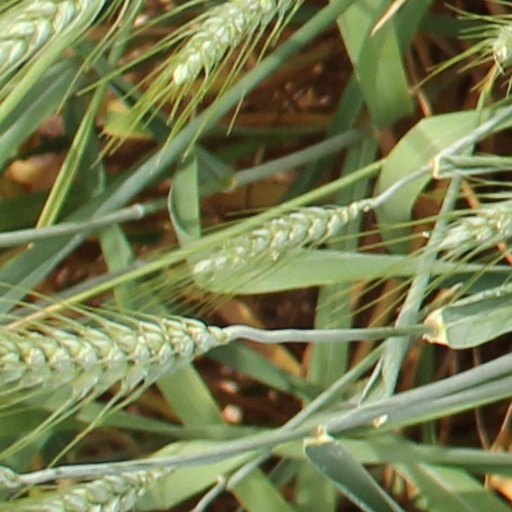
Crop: wheat